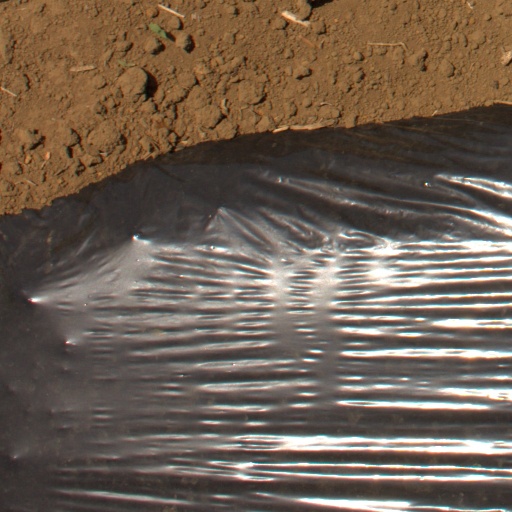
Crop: Jerusalem artichoke